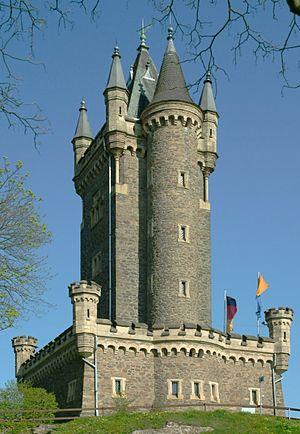
La Wilhelmsturm est une tour située à Dillenburg en Hesse.
Wilhelmine Frédérique Louise Charlotte Marianne d'Orange-Nassau, née le 3 mai 1810 à Berlin et morte le 29 mai 1883 au château de Reinhartshausen, près d'Erbach, est une princesse des Pays-Bas et de Prusse qui frappa ses contemporains par son mode de vie peu conventionnel.